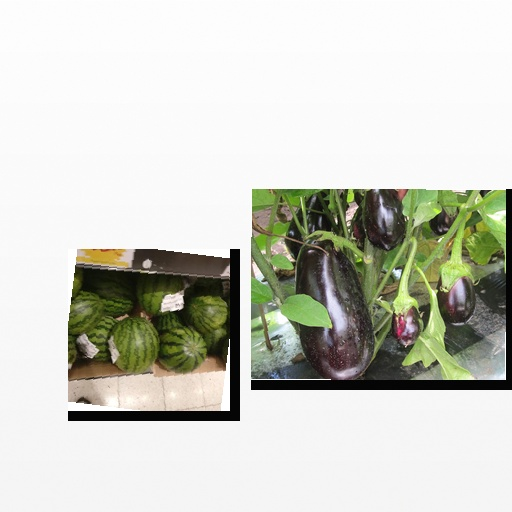
Food items: eggplant, melon